Cotillion Records

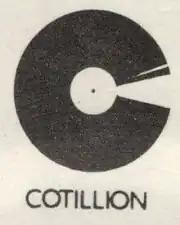
Late-1970s/early 1980s logo

Cotillion Records was a subsidiary of Atlantic Records (from 1971 part of WEA) and was active from 1968 through 1985. The label was formed as an outlet for soul, R&B, funk, pop, and jazz. Its first single, Otis Clay's version of "She's About a Mover", reached the R&B charts. Cotillion's catalog quickly expanded to include progressive rock, folk-rock, gospel, jazz and comedy. In 1976, the label started focusing on disco and R&B. At that point, Cotillion's catalog albums outside those genres were reissued on Atlantic.